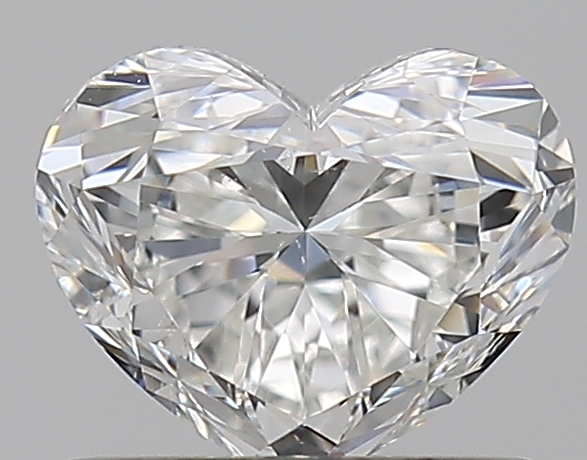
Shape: heart
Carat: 0.7
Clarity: SI1
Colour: H
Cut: GD
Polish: EX
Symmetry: VG
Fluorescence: F
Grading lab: GIA
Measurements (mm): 4.99 x 6.08 x 3.63